Saud Nasser Al-Saud Al-Sabah

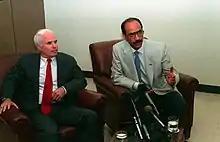
Sabah with John McCain in 1991

Sabah served as ambassador of Kuwait to the United Kingdom from 1975 to 1981. He then served as Kuwaiti ambassador to the United States during the First Gulf War, more specifically from 1981 to 1992. In 1992, he was appointed information minister and served in the post until March 1998. He was oil minister from March 1998 to 2000. He resigned from the post due to an explosion that killed five workers at the country's largest oil refinery.